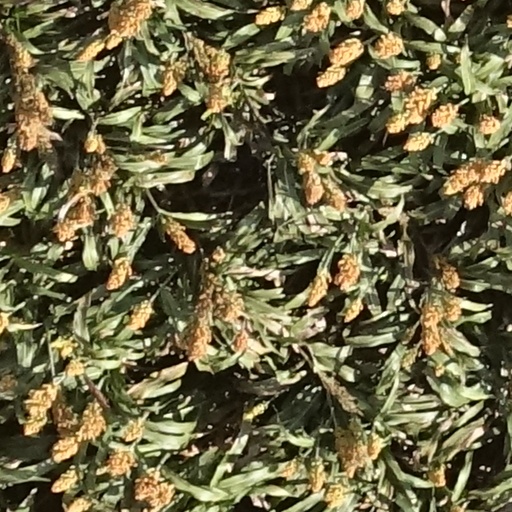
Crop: sorghum